AEC Matador

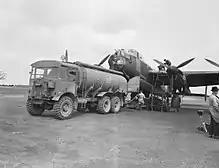
AEC 854 refueling an Avro Lancaster, 1944

The RAF used Matadors in the flat bed form for load carrying. The 6-wheeler Matador Type A with refuelling pumps and equipment by Zwicky Ltd, was used as a refuelling tanker, capable of carrying of fuel and also for towing ashore Short Sunderland flying boats at their stations.